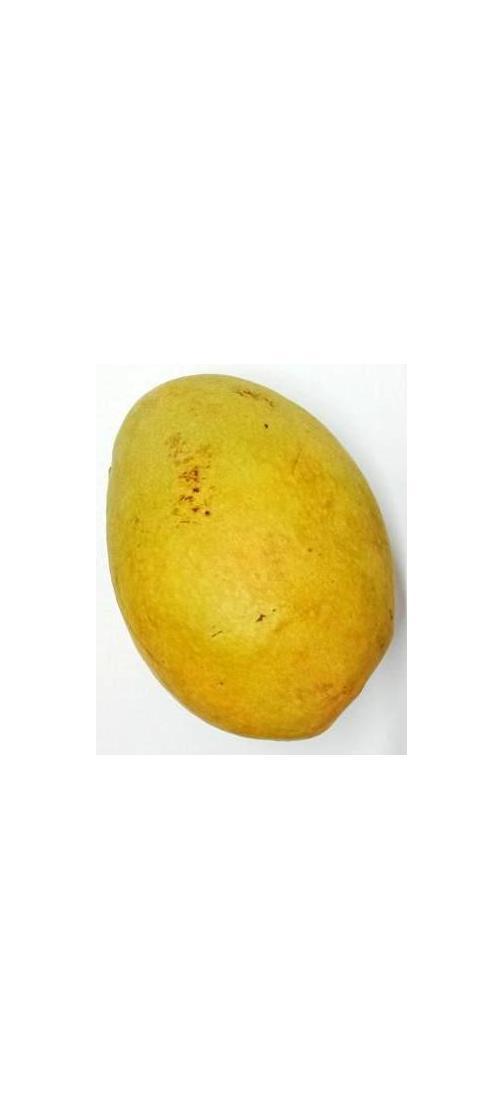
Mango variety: Bari-11